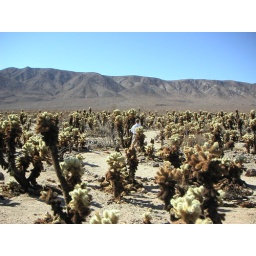
Anders in a teddy bear cactus forest